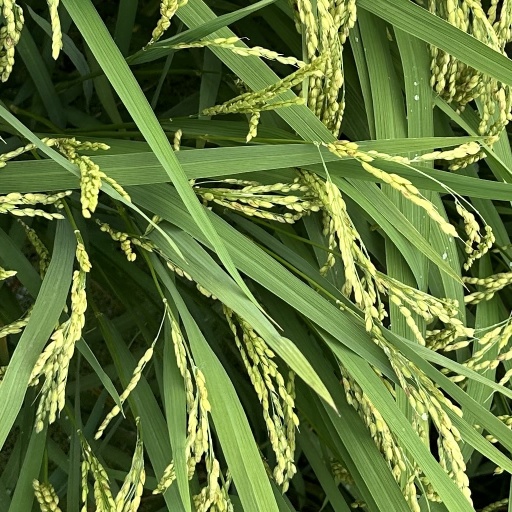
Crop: rice